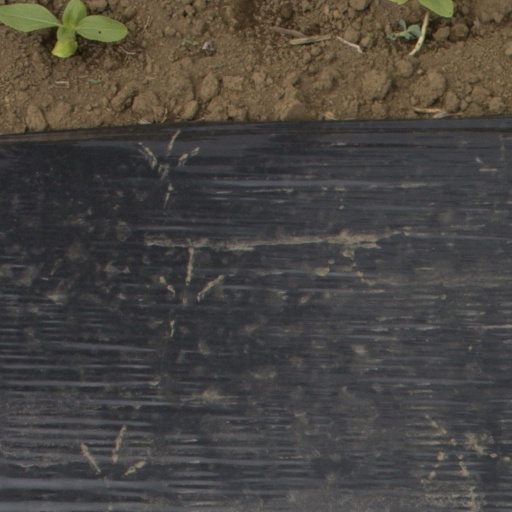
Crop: Jerusalem artichoke